Presbyterian Church of East Africa

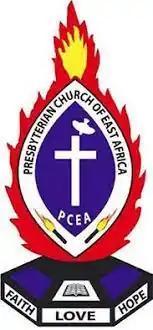

Presbyterian Church of East Africa (PCEA) is a Presbyterian denomination headquartered in Nairobi, Kenya. In Kenya, 10% of the population is Presbyterian. It was started by missionaries from Scotland, most notable of whom was Dr John Arthur. It has its headquarters in Nairobi South C.